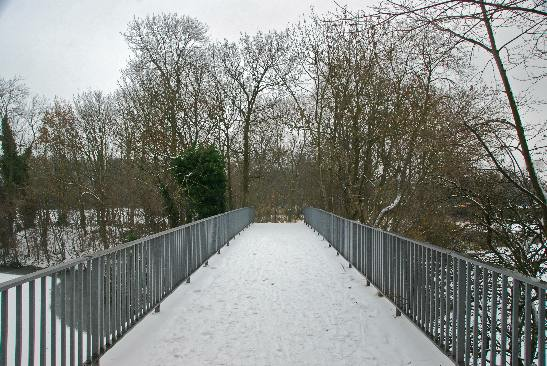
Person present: No